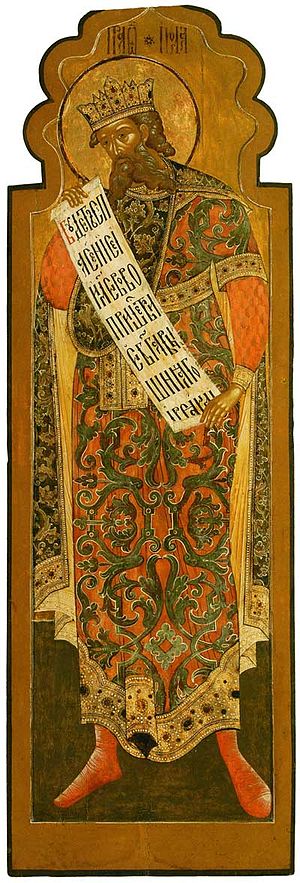
Juda
Juda afbildet på et ikon (1654).
Juda var ifølge Første Mosebog den fjerde søn af Jakob og Lea og grundlægger af den israelitiske stamme Juda. Juda har lagt navn til det senere Kongeriget Juda, landet Judæa og ordet jøde.